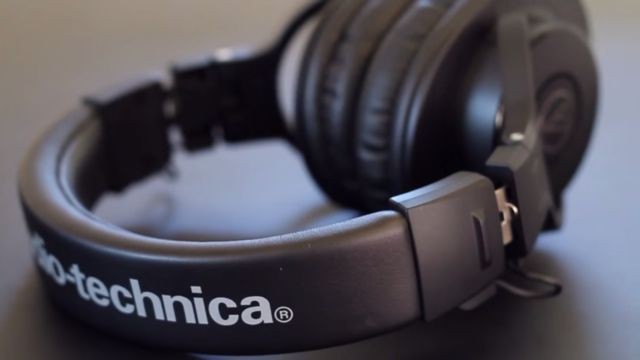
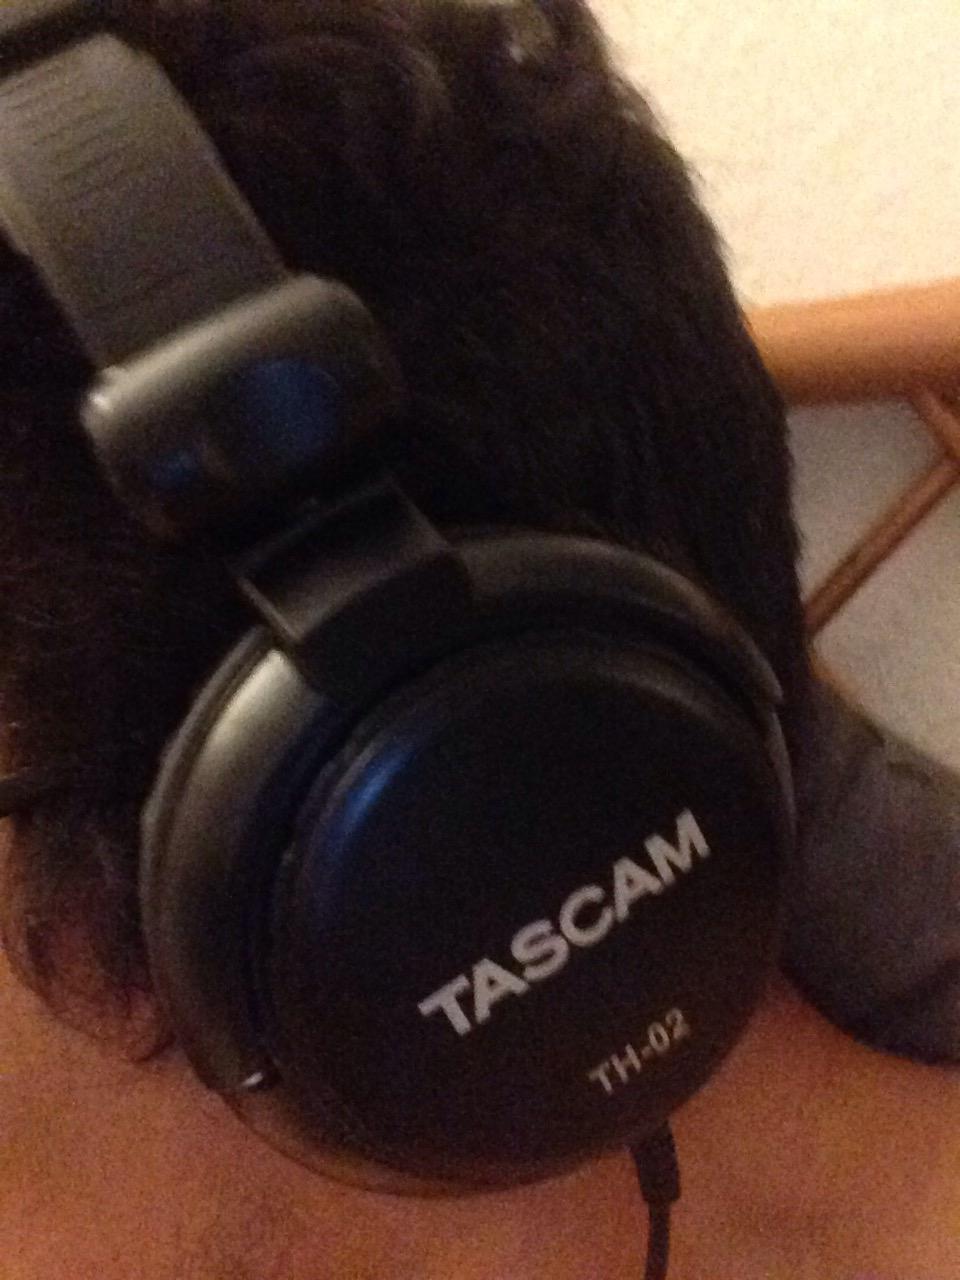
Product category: headphones
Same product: no